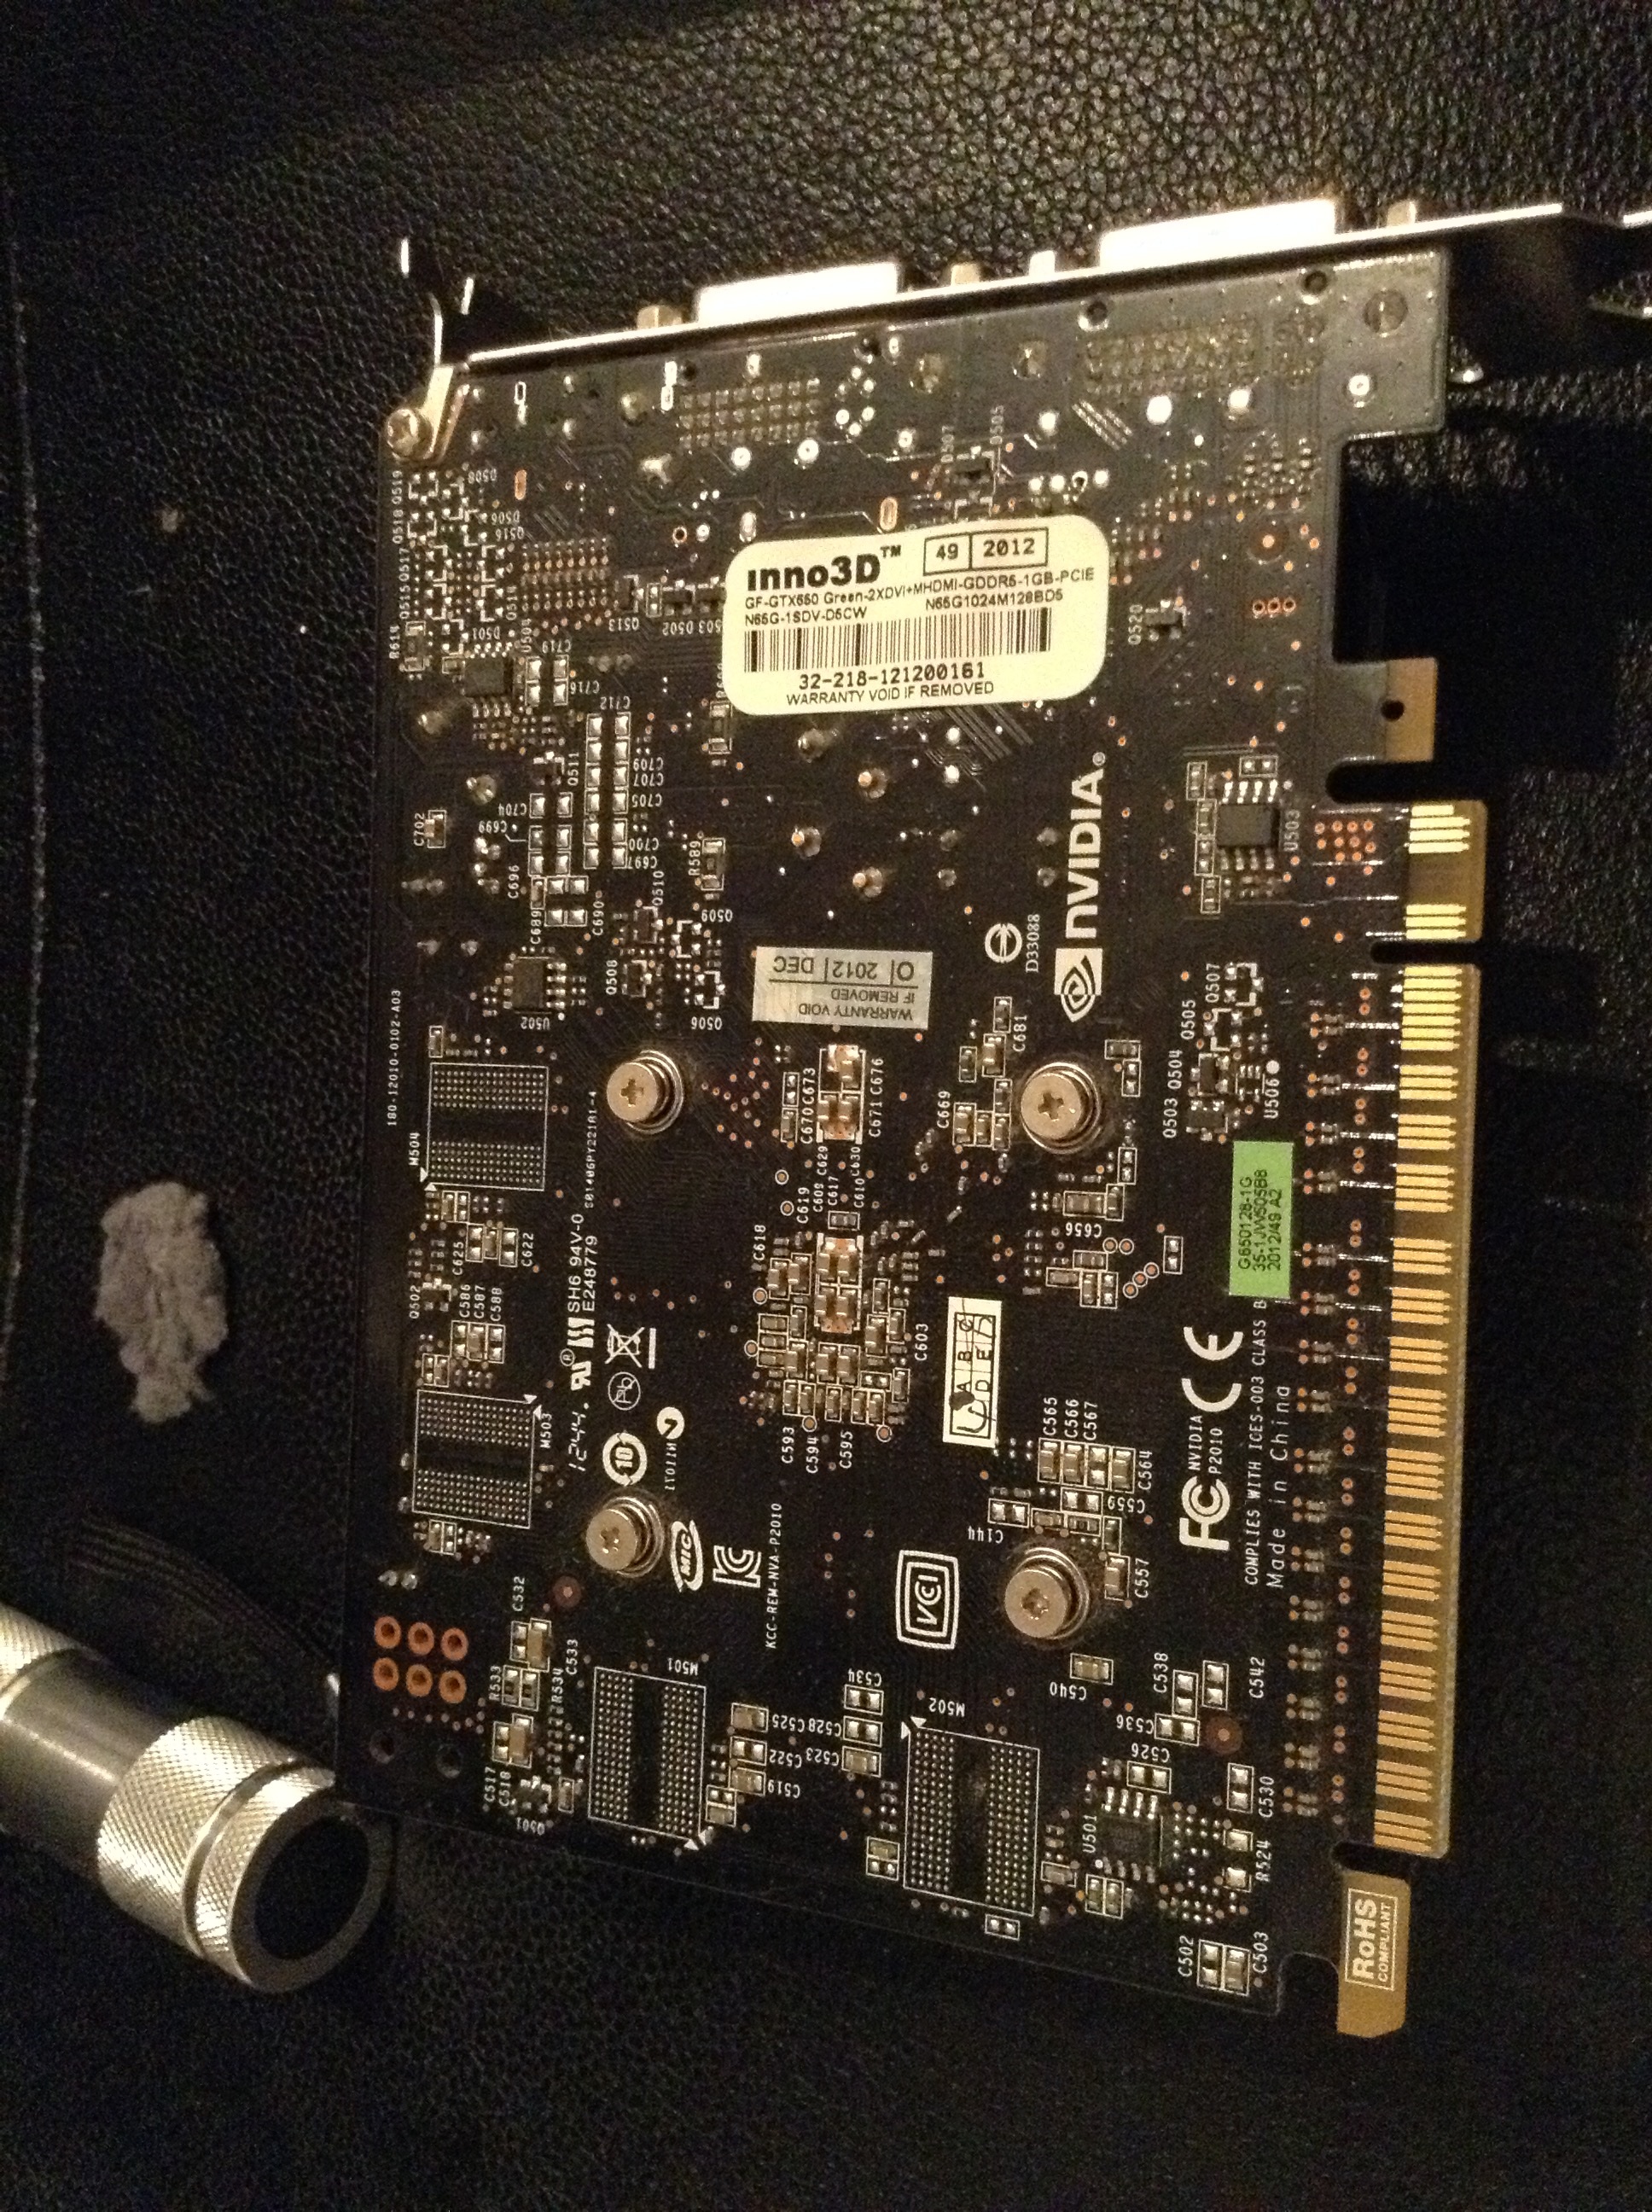
technology, gadget, electronics, image, personal computer hardware